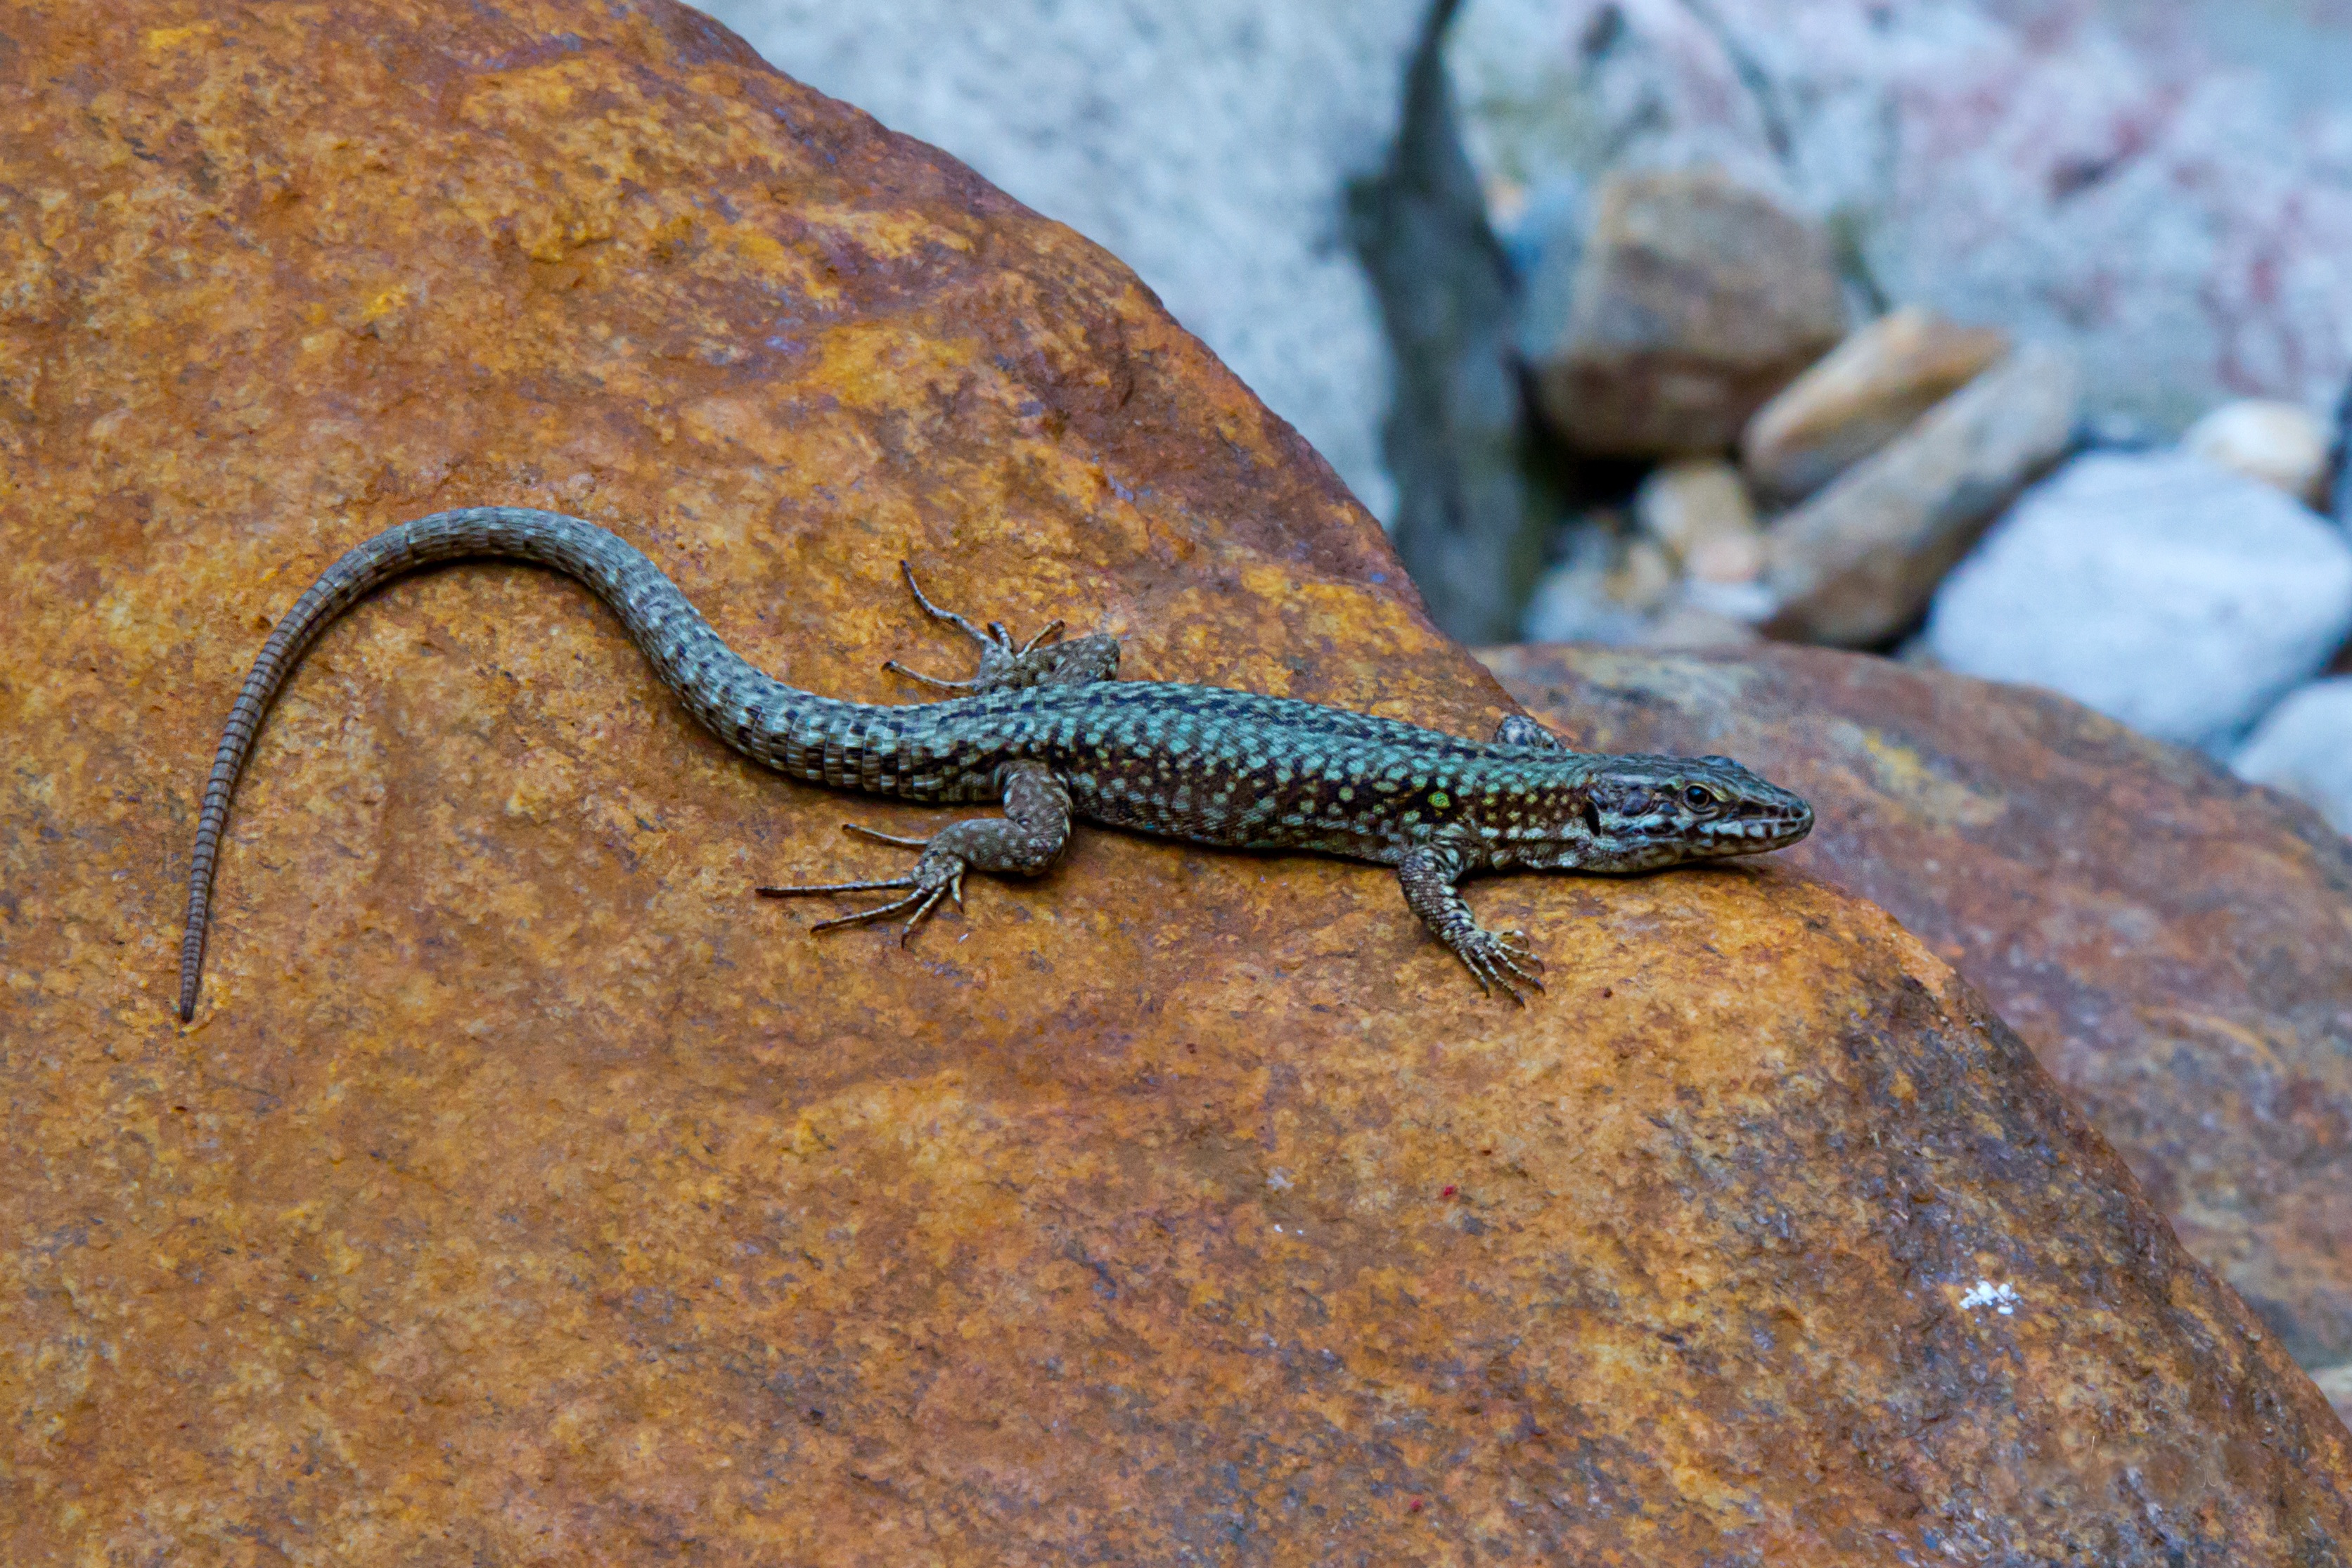
wildlife, reptile, fauna, lizard, gecko, vertebrate, newt, salamander, verzasca, lacerta, agamidae, scaled reptile, salamandridae, lacertidae, lissotriton, smooth newt, emerald lizard